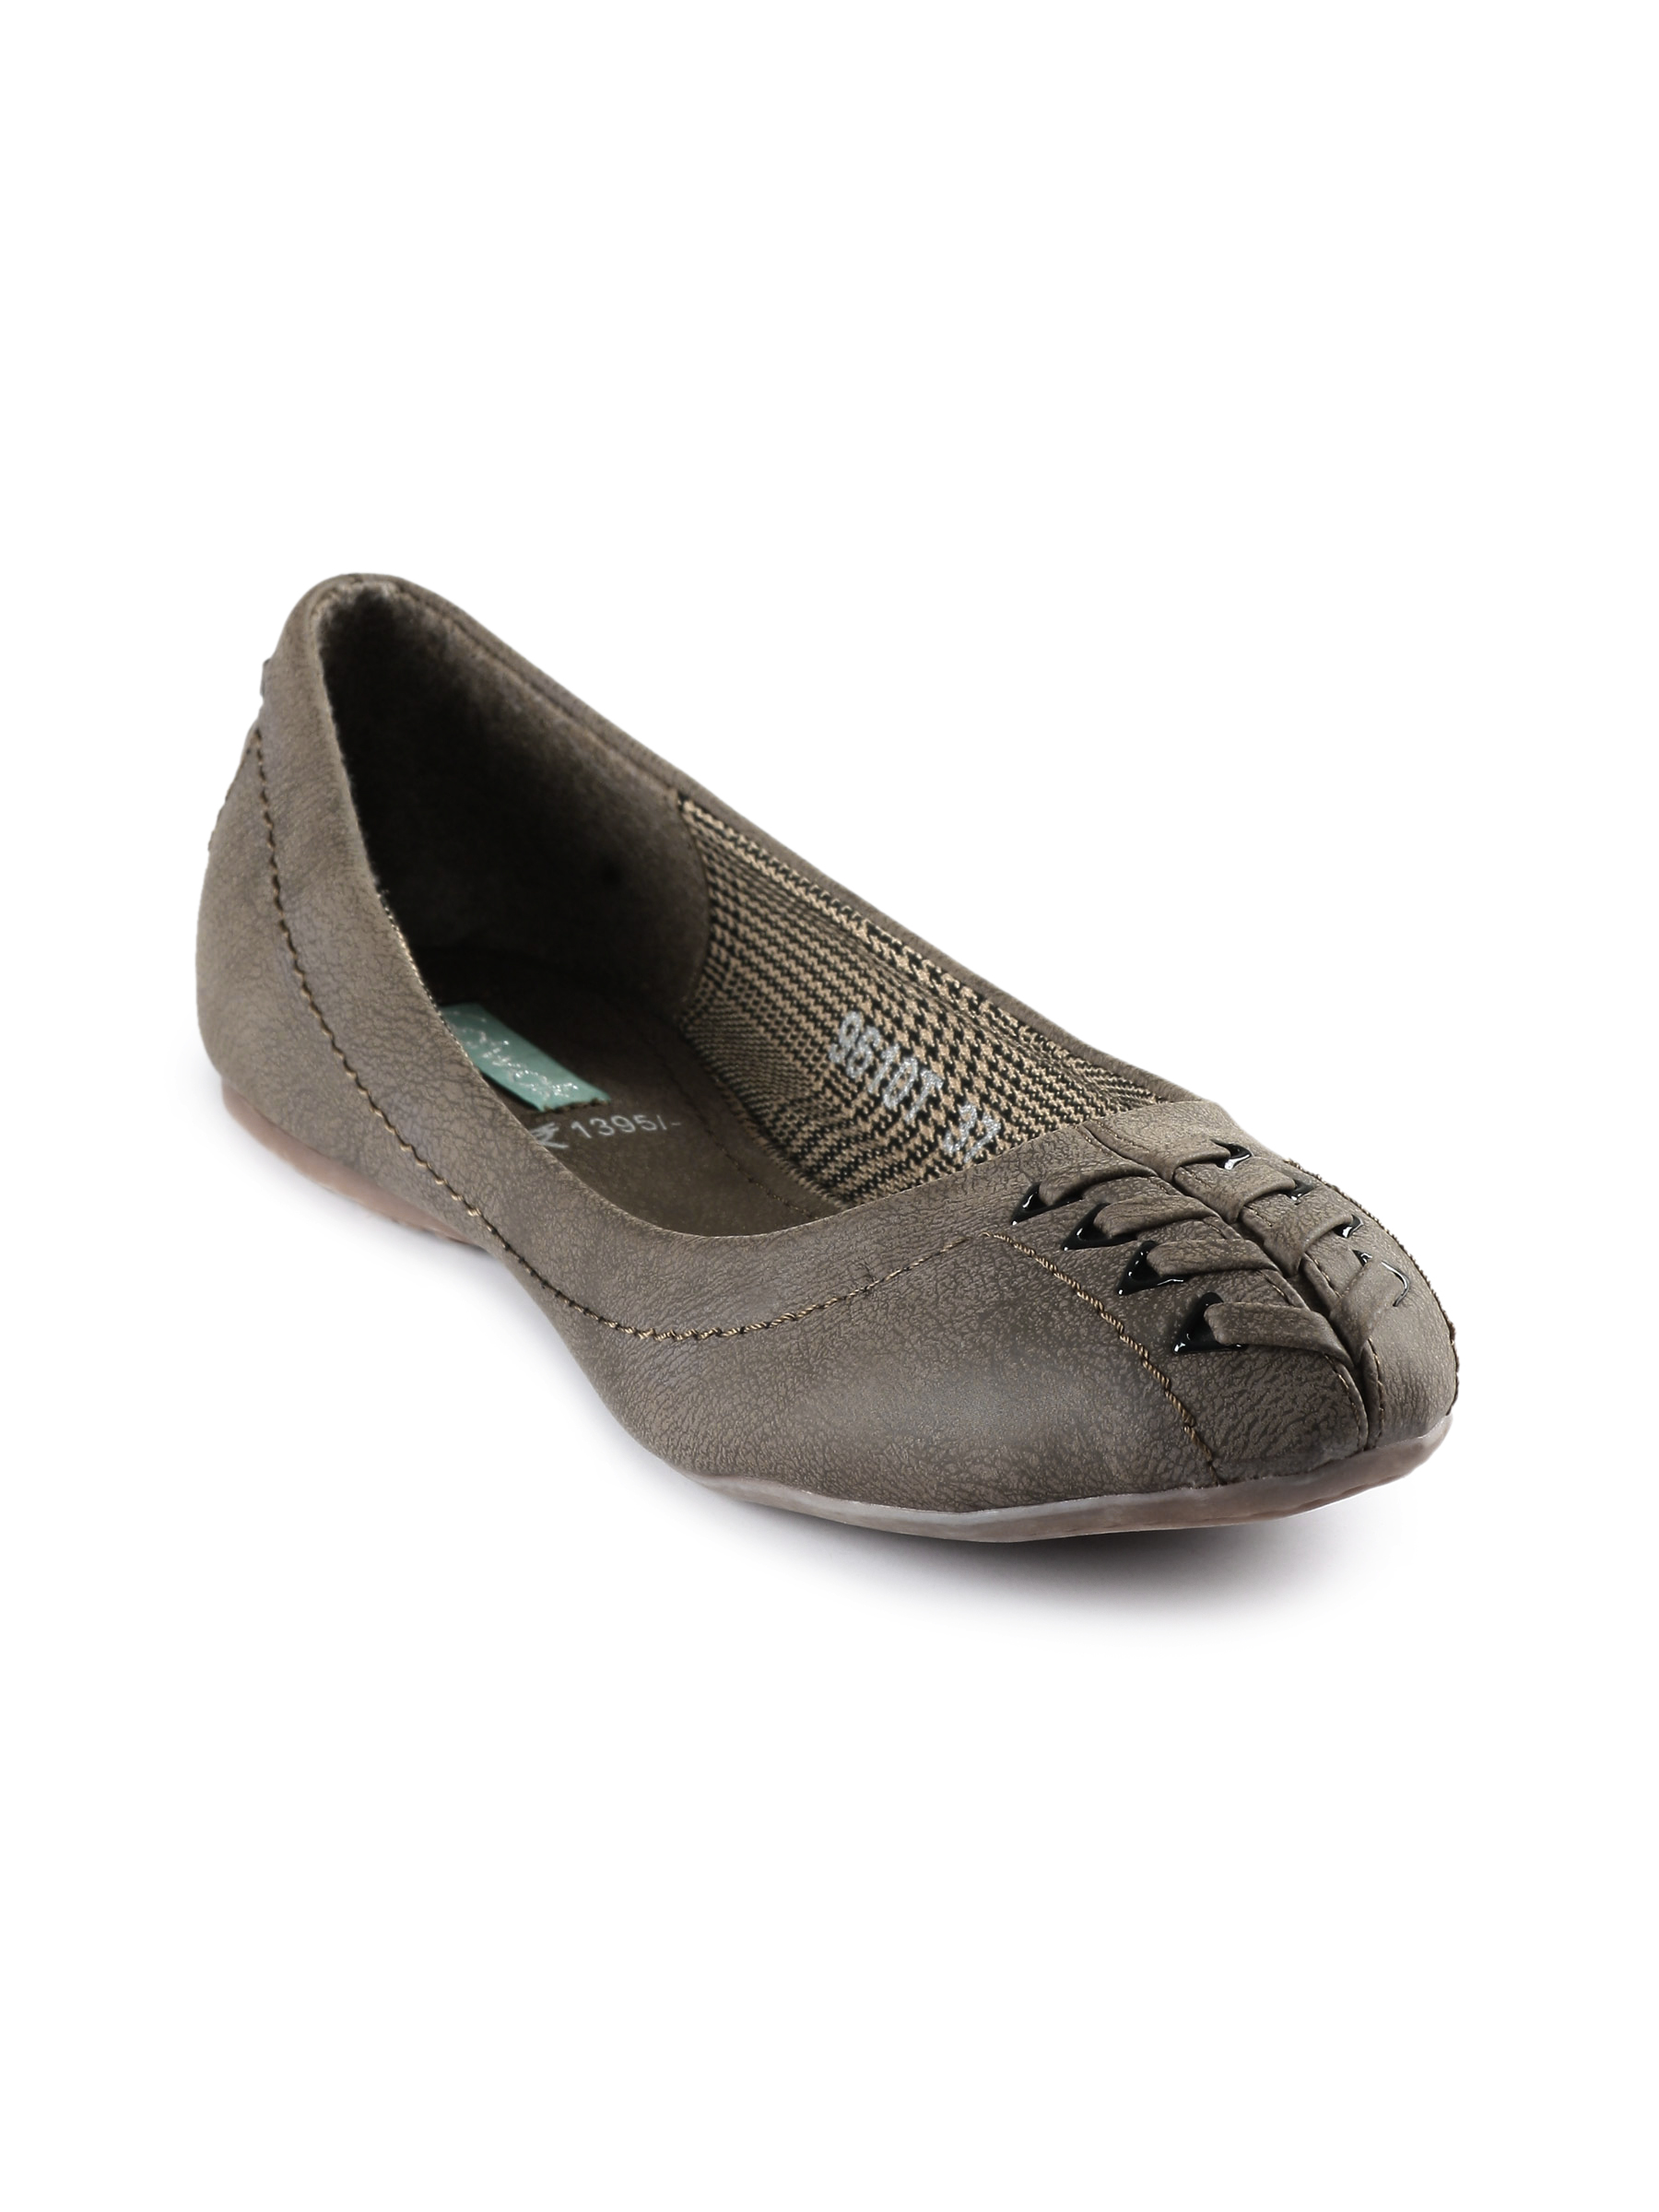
Catwalk Women Dark Grey Casual Shoes
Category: Footwear / Shoes / Casual Shoes
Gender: Women
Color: Grey
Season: Winter 2015
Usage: Casual